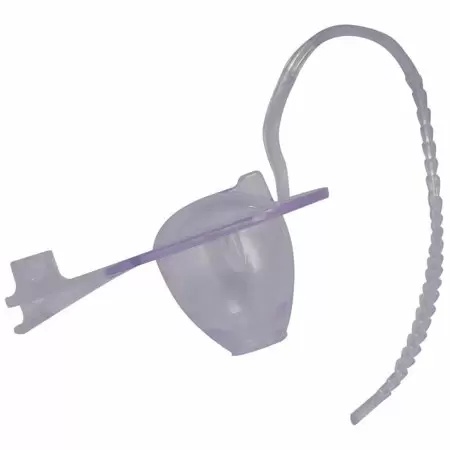
Plumb Pak Kohler Flappers
Flapper for Kohler 1 Per Card. 7.375"H x 5.25"W
Brand: Plumb Pak
Category: Hardware > Plumbing > Plumbing Fixture Hardware & Parts > Toilet & Bidet Accessories > Ballcocks & Flappers